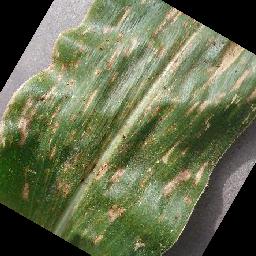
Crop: corn
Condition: (maize)_cercospora_spot_gray_spot